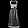
Label: Dress